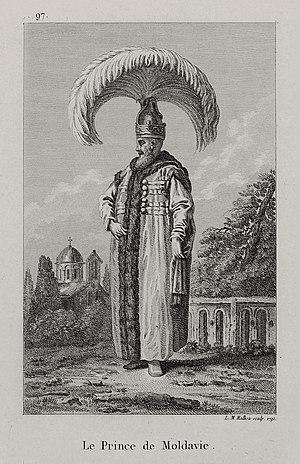
Mihail Iᵉʳ Suțu en roumain, Michalis Soutsos en grec ou Michel Soutzo est un prince Phanariote qui, après avoir été au service du gouvernement ottoman, devint Hospodar de Valachie de 1783 à 1786 et de 1791 à 1792, de Moldavie de 1793 à 1795 et à nouveau de Valachie en 1801 et 1802. La monarchie était élective dans les principautés roumaines de Moldavie et de Valachie, comme en Pologne voisine. Le souverain était élu par les boyards, puis agréé par les Ottomans : pour être nommé, régner et se maintenir, il s'appuyait sur les partis de boyards et fréquemment sur les puissances voisines, habsbourgeoise, russe et surtout turque, car jusqu'en 1859 les deux principautés étaient vassales et tributaires de la « Sublime Porte ».